Typhoon Nesat (2011)

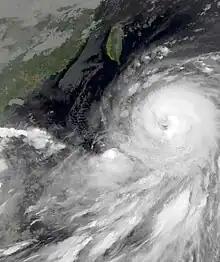
Nesat nearing the Philippines at peak intensity on September 26, 2011

Typhoon Nesat, known in the Philippines as Typhoon Pedring, was the most powerful tropical cyclone to directly impact China since 2008. It also struck the Philippines during late-September 2011, killing 98 people. It is the 17th named storm, the 11th severe tropical storm, the 7th typhoon and overall, the 30th tropical cyclone to be monitored by the Japan Meteorological Agency(JMA) during the year. Nesat came exactly two years after Typhoon Ketsana made landfall in the Philippines as the most devastating typhoon in the 2009 Pacific typhoon season with a damage of 1.09 billion and 747 fatalities. Nesat was also the first of twin tropical cyclones to batter the Philippines within one week during September 2011, the second was Nalgae.